Ganesha in world religions

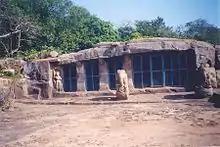
Ganeshagumpha (cave no-10) Udayagiri

Ganesha is a prominent Hindu god. He is the god of beginnings, wisdom and luck and worshipped as the remover of obstacles. Ganesha is easily recognized from his elephant head. Devotion to Ganesha is widely diffused and extends to Jains and Buddhists and beyond India.